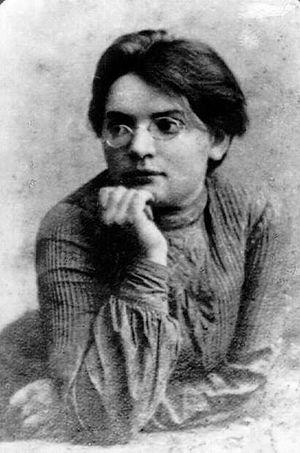
Mania Shohat ou Manya Shochat, née Vilboshvitz, est une femme politique juive russe des XIXᵉ et XXᵉ siècles, surnommée la "mère" des implantations collectives en Palestine, et la précurseur du mouvement kibboutznik.